Croydon Airport

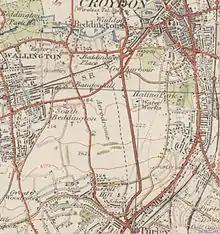
Area around Croydon Airport as it was in the 1920s or 1930s

In December 1915, Beddington Aerodrome was established – one of a number of small airfields around London that were created for protection against Zeppelin airship raids during the First World War. In January 1916, the first two aircraft, B.E.2Cs, arrived at the aerodrome as part of Home Defence. Waddon Aerodrome opened in 1918 as part of the adjoining National Aircraft Factory No. 1, to serve aircraft test flights. The two airfields were on each side of Plough Lane, Beddington to the west and Waddon to the east.